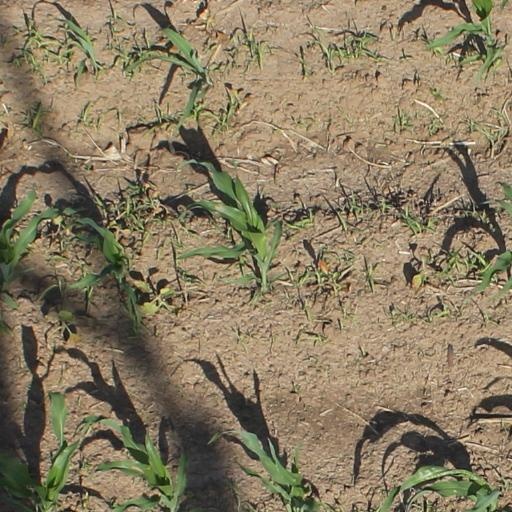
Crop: maize; corn